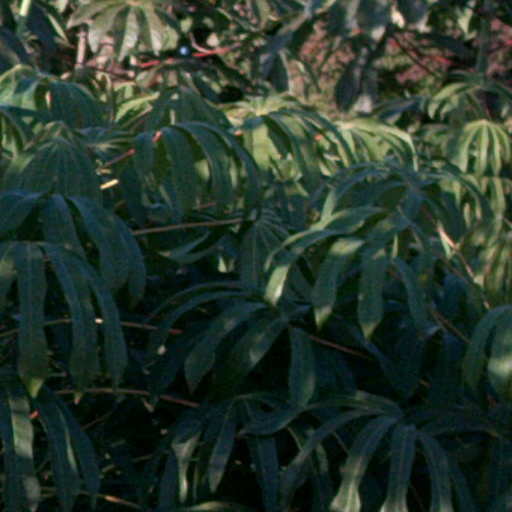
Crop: cassava